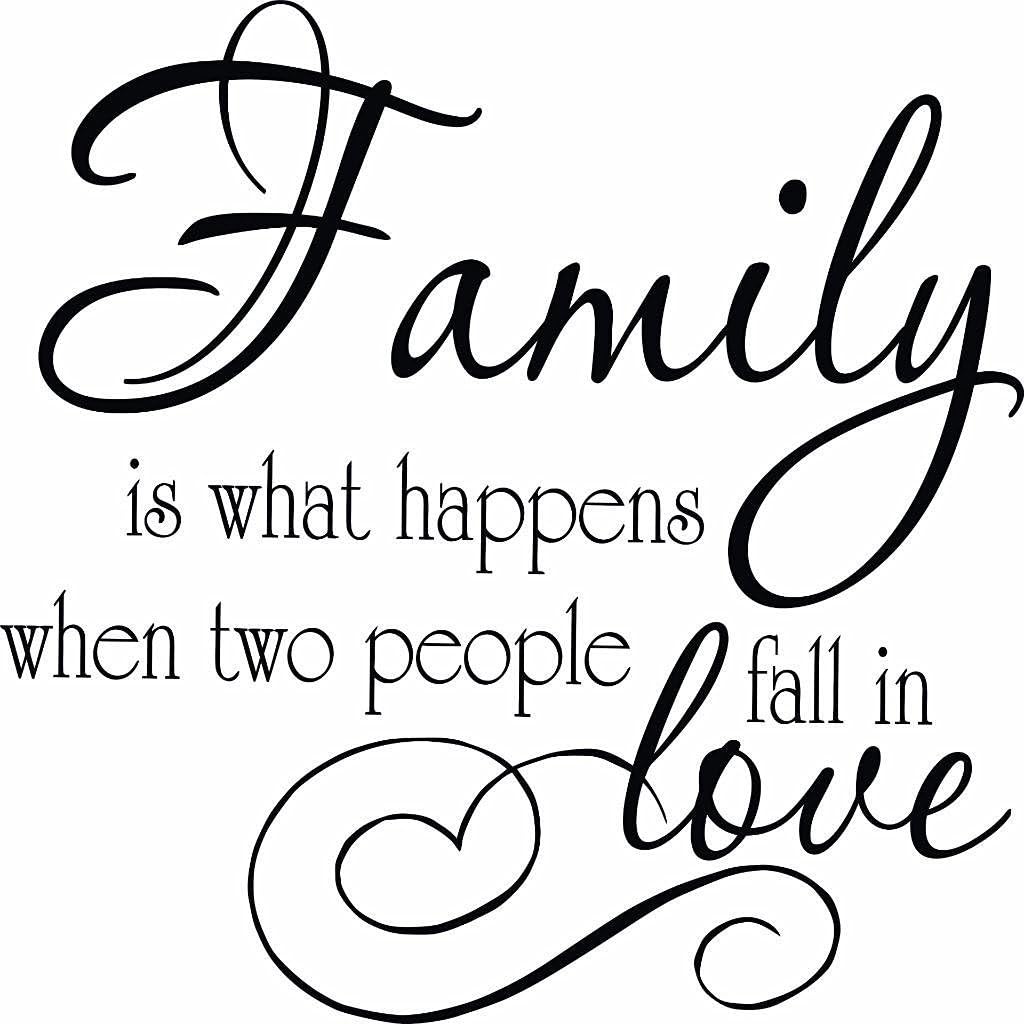
Family is What Happens When Two People Fall In Love Quote - Inspirational Love Vinyl Wall Sticker Decal Home Decor - 20 Inches x 20 Inches Color: Black
Category: Amazon Home
All pictures in this ad do not represent the ACTUAL size of the decal ** this very cool vinyl wall design perfect for any room in your house! highest quality vinyl for that painted on look. Easy to apply and comes with simple application instructions.
Features: All pictures in this ad DO not represent the ACTUAL size of the decal | Add flair to any room in your home. Redecorate with wall Decals | Inspire yourself and your family with our ready to use wall quotes & picture Decals | Its easy to design a wall with wall Decals